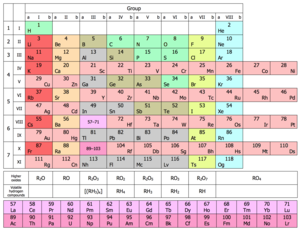
Periodiske system / Historie / Anden udgave og yderligere udvikling
Ottesøjlet udgave af det periodiske system, opdateret med alle grundstoffer opdaget frem til 2015
Det periodiske system er en tabelarrangering af grundstofferne, ordnet efter deres atomnumre, elektronkonfigurationer og gennemgående kemiske egenskaber. Denne ordning viser periodiske tendenser, såsom grundstoffer med lignende opførsel i samme søjle. Det viser også fire rektangulære blokke med omtrentligt ens kemiske egenskaber. Generelt gælder det indenfor enhver række, at metallerne er i venstre side og ikkemetallerne er i højre side.